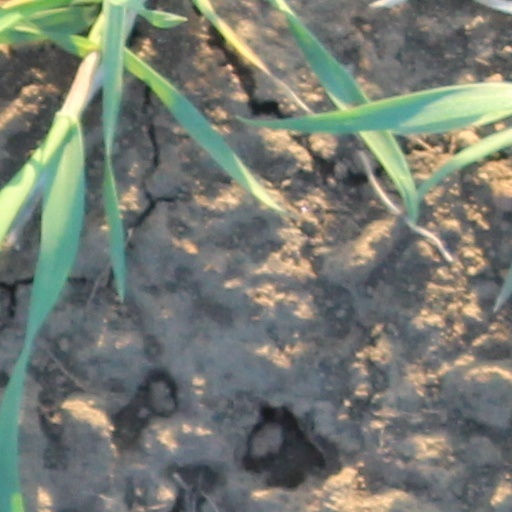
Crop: wheat